Richarlison

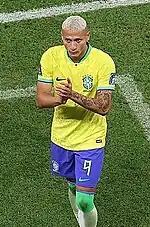
Richarlison with Brazil at the 2022 FIFA World Cup

In September 2022, Richarlison had a banana thrown at him as he was celebrating a goal during a friendly in Paris against Tunisia, as a form of racial abuse.